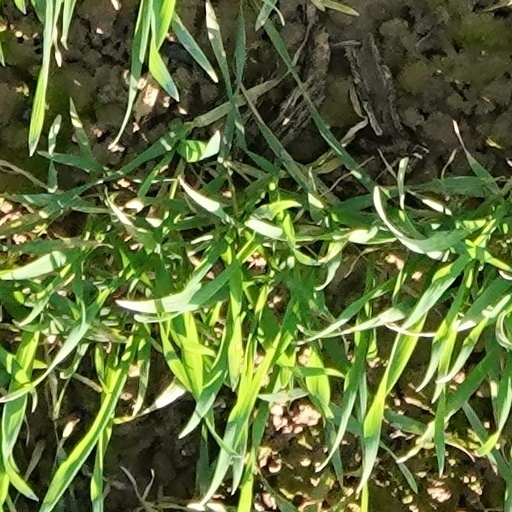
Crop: wheat